Shelby CSX

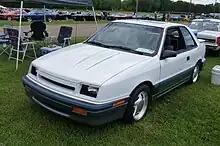
1988 Shelby CSX-T

The first Shelby CSX appeared in 1987. Power came from Shelby's intercooled Turbo II 2.2 L inline-four, producing 175 hp (130 kW) at 5300 rpm and 175 ft·lbf (237 Nm) of torque from 2200-4800 rpm.